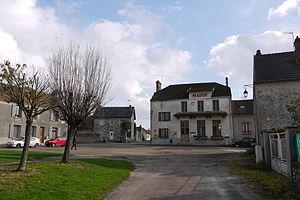
Hautevesnes, la mairie.
Hautevesnes est une commune française située dans le département de l'Aisne, en région Hauts-de-France.